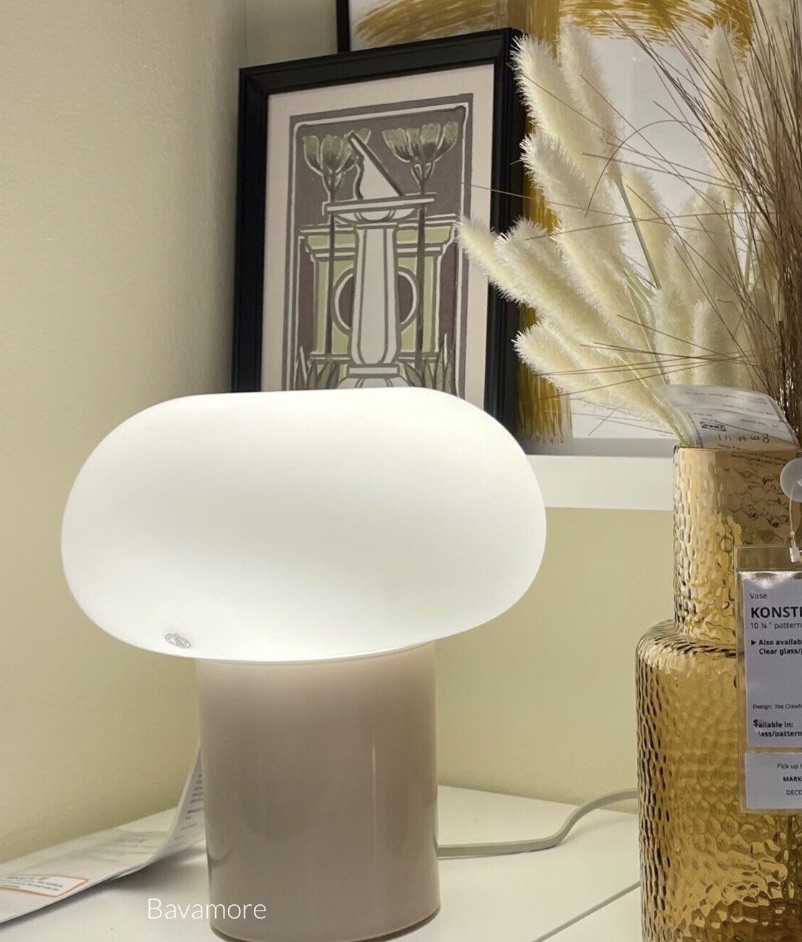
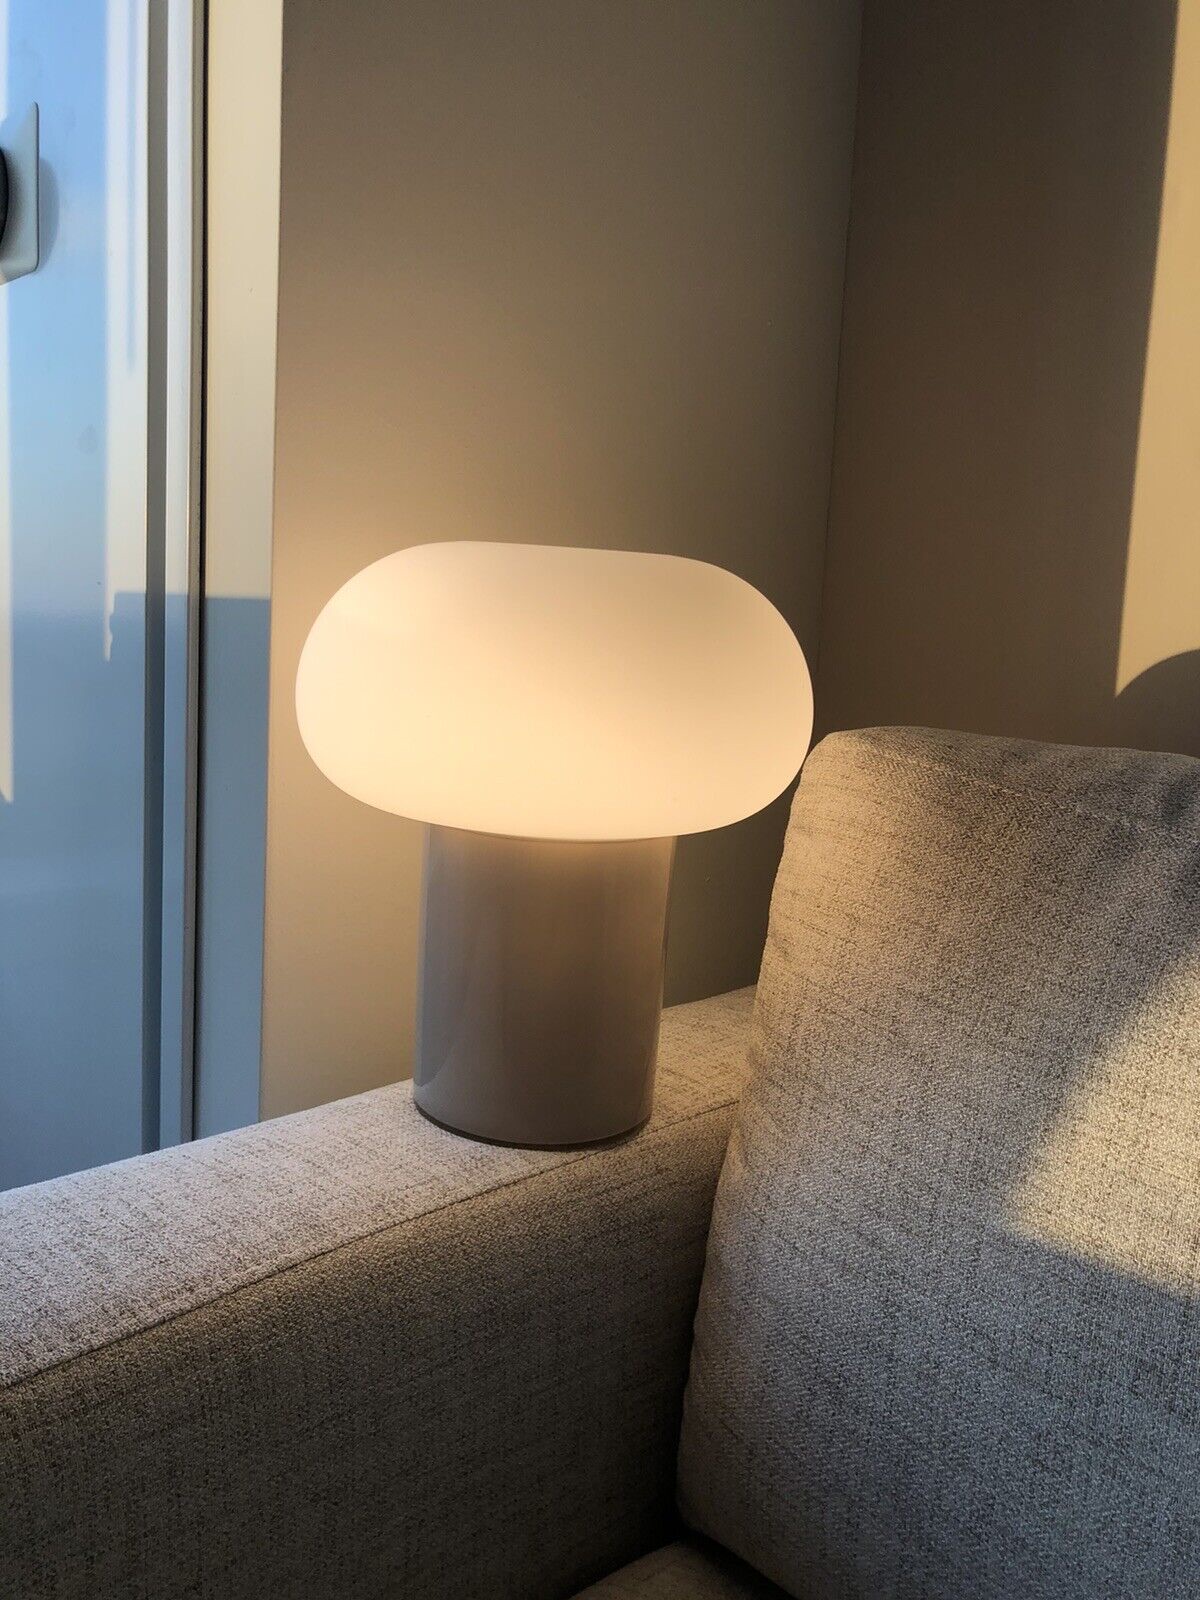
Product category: misc
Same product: yes